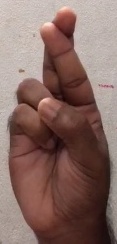
ASL sign: R